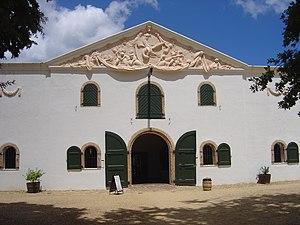
Le vignoble de Constantia se situe en Afrique du Sud dans le quartier de Constantia, une banlieue résidentielle de la ville du Cap dans la province du Cap-Occidental.